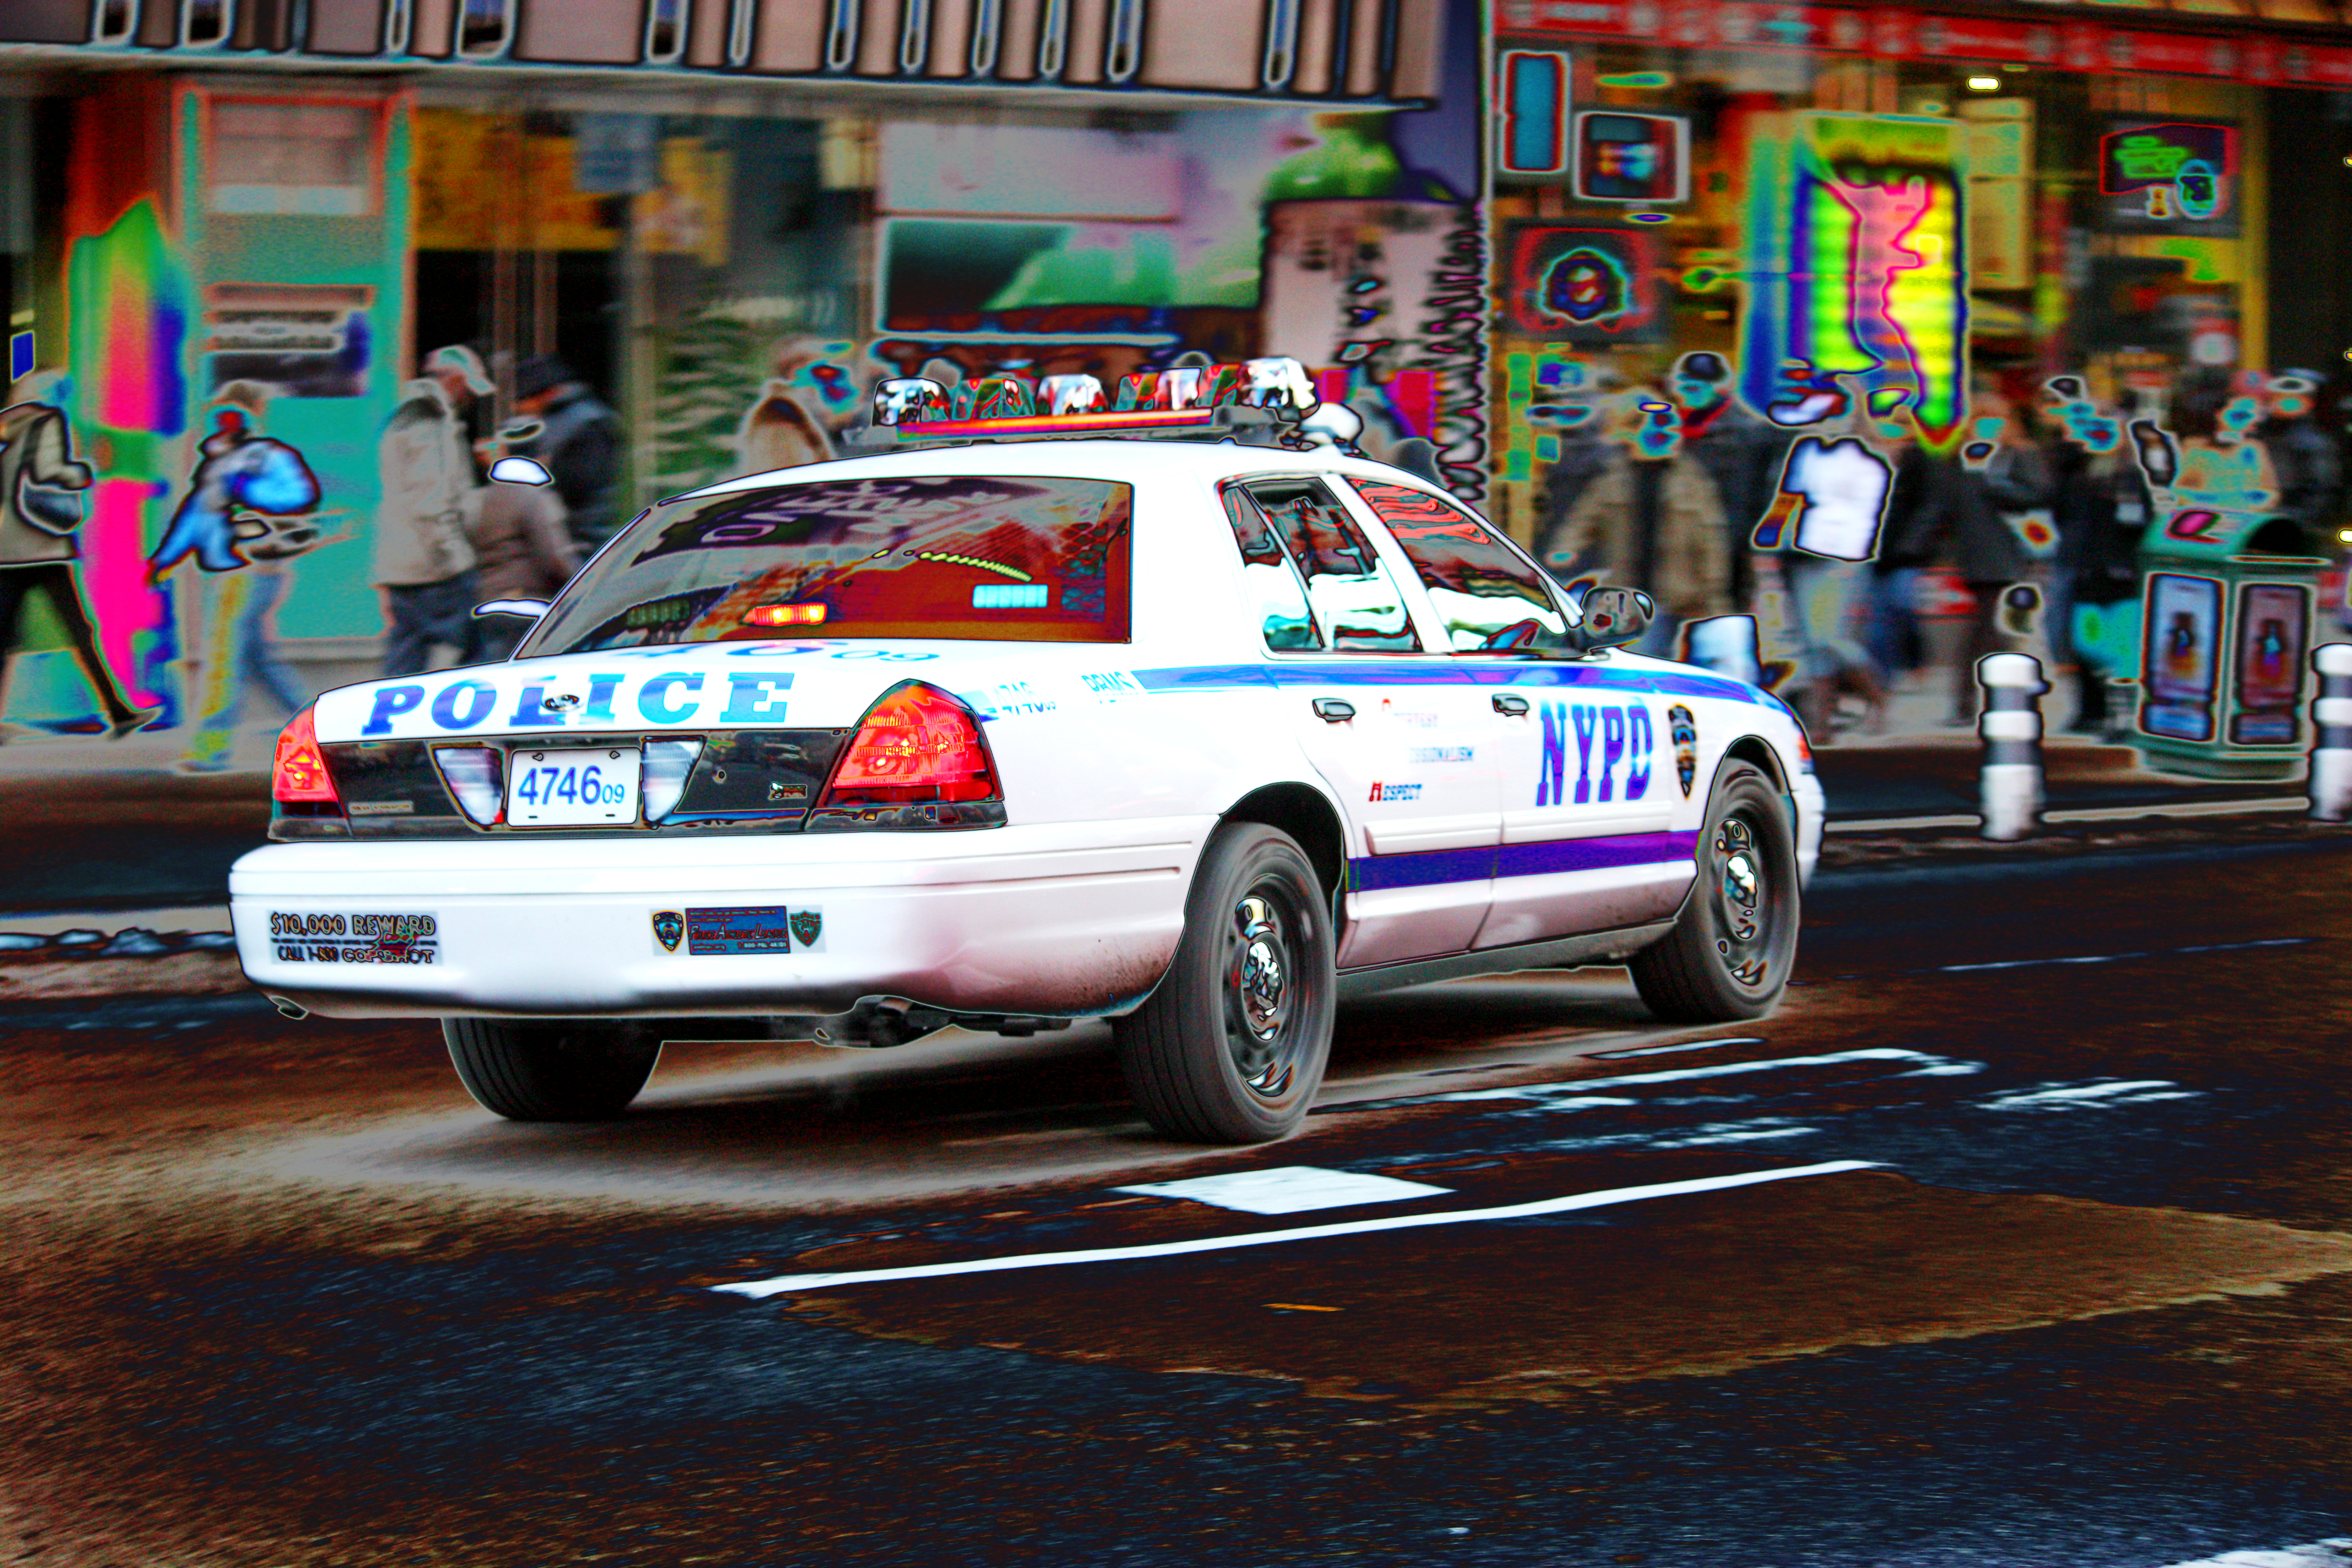
car, taxi, vehicle, nyc, race, racing, sedan, police, race track, nypd, police car, land vehicle, auto racing, automobile make, luxury vehicle